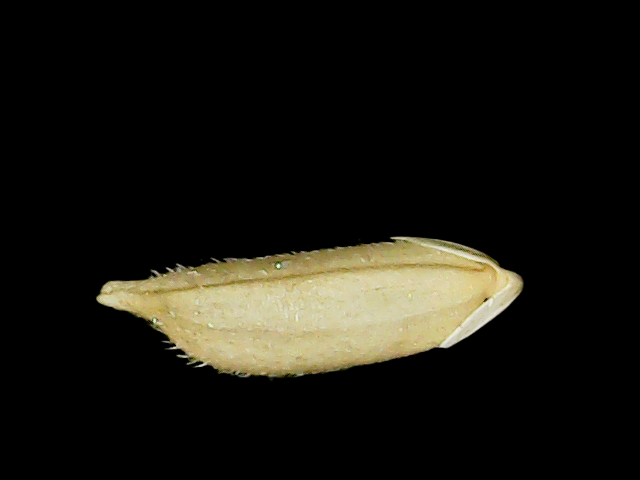
Rice variety: Binadhan12